Question: Where is the lamp?
Tambaya: Ina fitular?
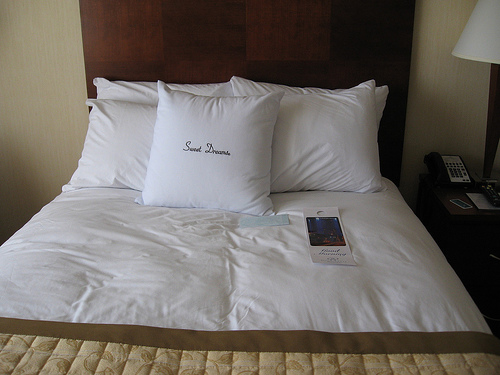
Answer: ON the desk.
Amsa: Ken tebur din.